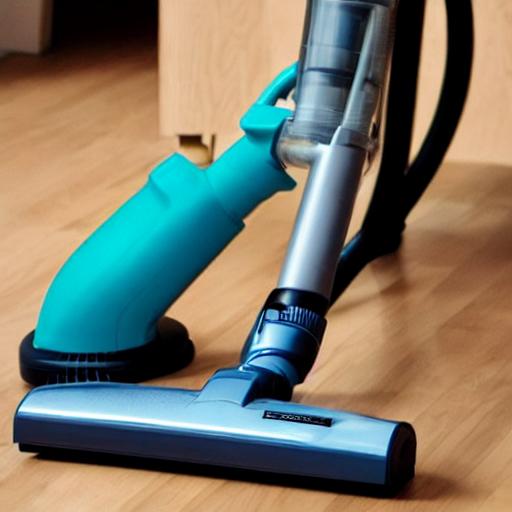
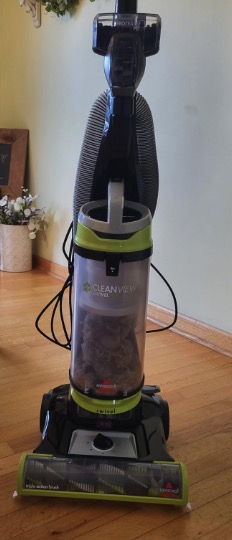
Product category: items_vacuum
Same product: no